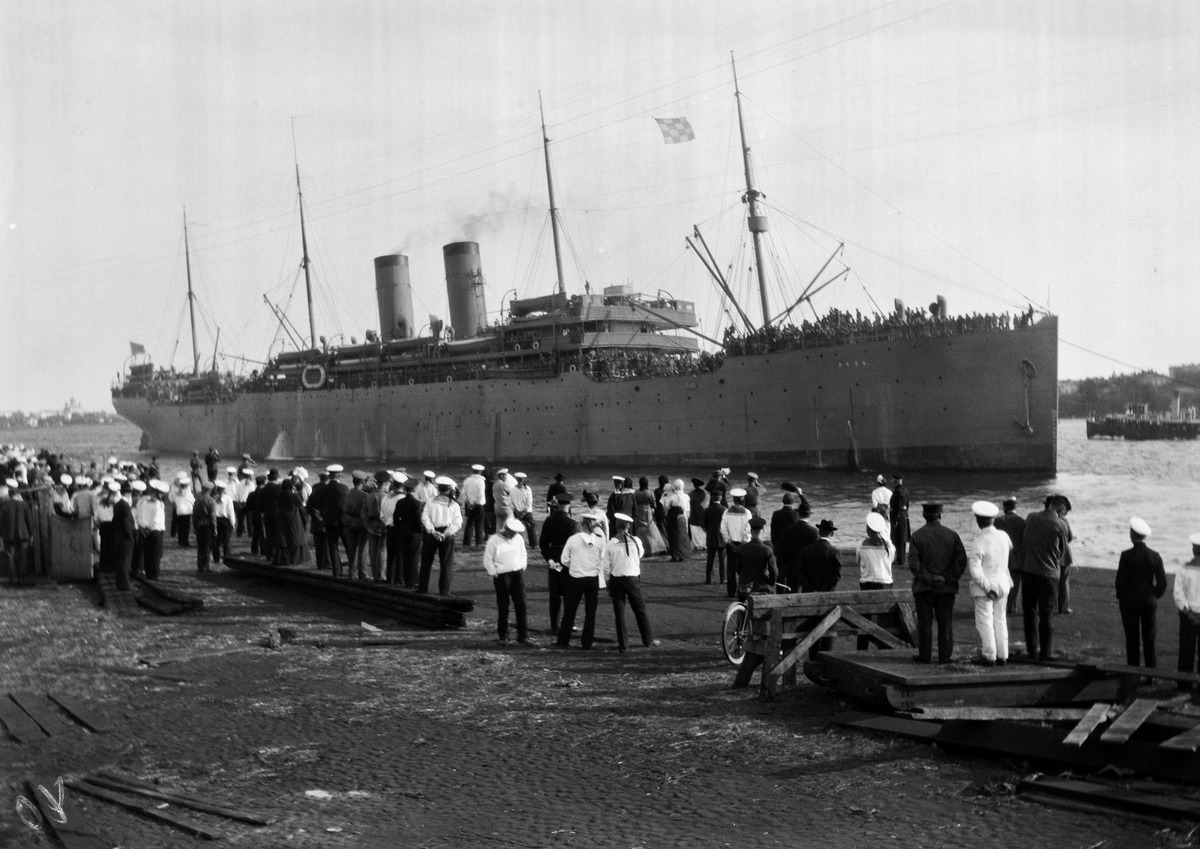
Ensimmäinen maailmansota
sisällön kuvaus: Ensimmäinen maailmansota.  Ss Rusj kuljettamassa venäläisjoukkoja rintamalle. mustavalkoinen
Kuvaaja: Timiriasew, Ivan, valokuvaaja
Ajankohta: kuvausaika 1914 - 1917
Paikka: Suomi, Uusimaa, Helsinki, Katajanokka Helsinki, Katajanokanlaituri
Aiheet: Venäjän keisarillinen armeija, sodat ensimmäinen maailmansota, laivat sota-alukset